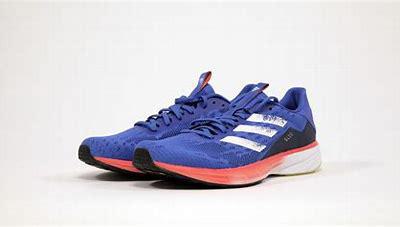
Brand: Adidas
Model: SL20